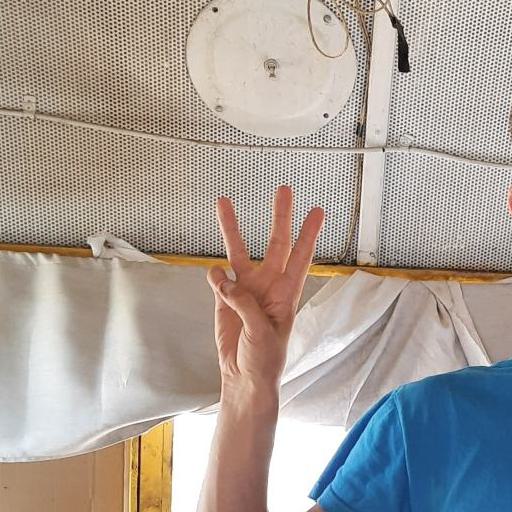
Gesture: three